Munich-Pasing station

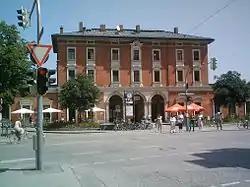
South side of the station building in 2006

When the construction of another line from Munich west to Buchloe began a short time later in 1873, the station had to be expanded to six tracks with 25 houses for railway workers due to the strong growth of the town. This was accompanied by the construction of a new, larger station building. The current station building was designed by George Frederick Seidel and is heritage-listed; it was built about one hundred metres west of the old "Bürklein station" and opened to the public on 1 May 1873. A goods shed was built to the north of the tracks.